Callimachus

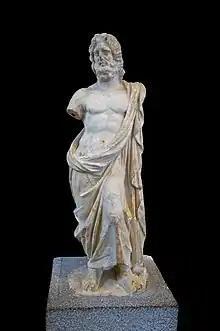
Callimachus wrote six hymns to gods of the Greek Pantheon, including one to Zeus. This statue of the god was found at Camirus and is housed at the Archaeological Museum of Rhodes.

Among the oldest forms of religious writing, hymns were "formal addresses to a god or group of gods on behalf of a community". Cultic hymns were written and performed in honour of a particular god; examples of this genre can be found in most Greek lyric poets. A typical hymn would contain an invocation of the god, praise of his or her attributes, and a concluding prayer with a request for a favour. Callimachus wrote six such hymns, which can be divided into two groups: his "Hymn to Apollo", "to Demeter" and "to Athena" are considered mimetic because they present themselves as live re-enactments of a religious ritual in which both the speaker and the audience are imagined to take part. The "Hymn to Zeus", "to Demeter", and "to Delos" are viewed as non-mimetic since they do not re-create a ritual situation.